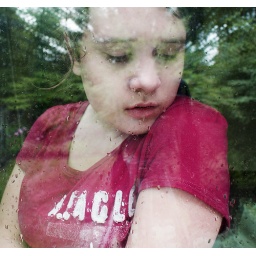
they say you can see your future in a glass of water